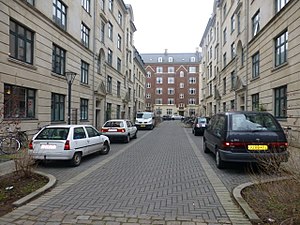
Ballumgade
Ballumgade.
Ballumgade er en sidegade på Vesterbro i København, der går fra Hedebygade til Møgeltøndergade. Møgeltøndergade og Ballumgade udgør tilsammen et retvinklet gadeforløb, der er fredeliggjort med plan brolægning, cykelstativer og beplantning. Omgivelserne udgøres hovedsageligt af etageejendomme fra begyndelsen af 1900-tallet.